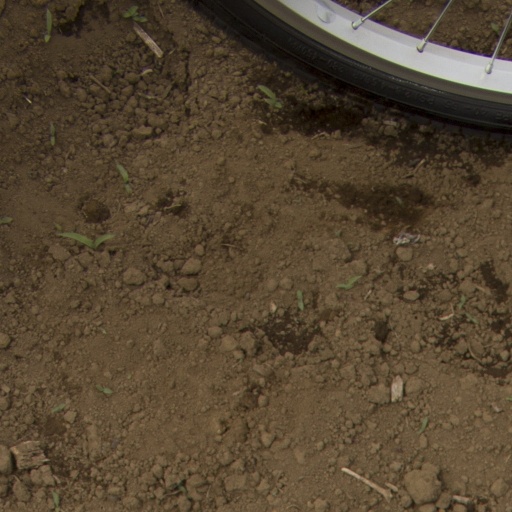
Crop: Jerusalem artichoke